HIP 11915 b

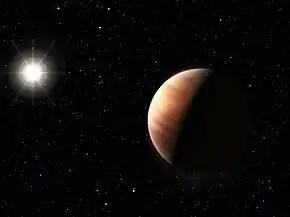
An artist's impression of the exoplanet HIP 11915 b.

HIP 11915 b is a candidate exoplanet orbiting the solar twin star HIP 11915 about from Earth in the constellation Cetus. It is notable as its orbit and mass are similar to that of Jupiter (essentially, a "Jupiter analog"), suggesting that its system may be similar to that of the Solar System. It orbits its star at a distance of approximately 4.8 AU.